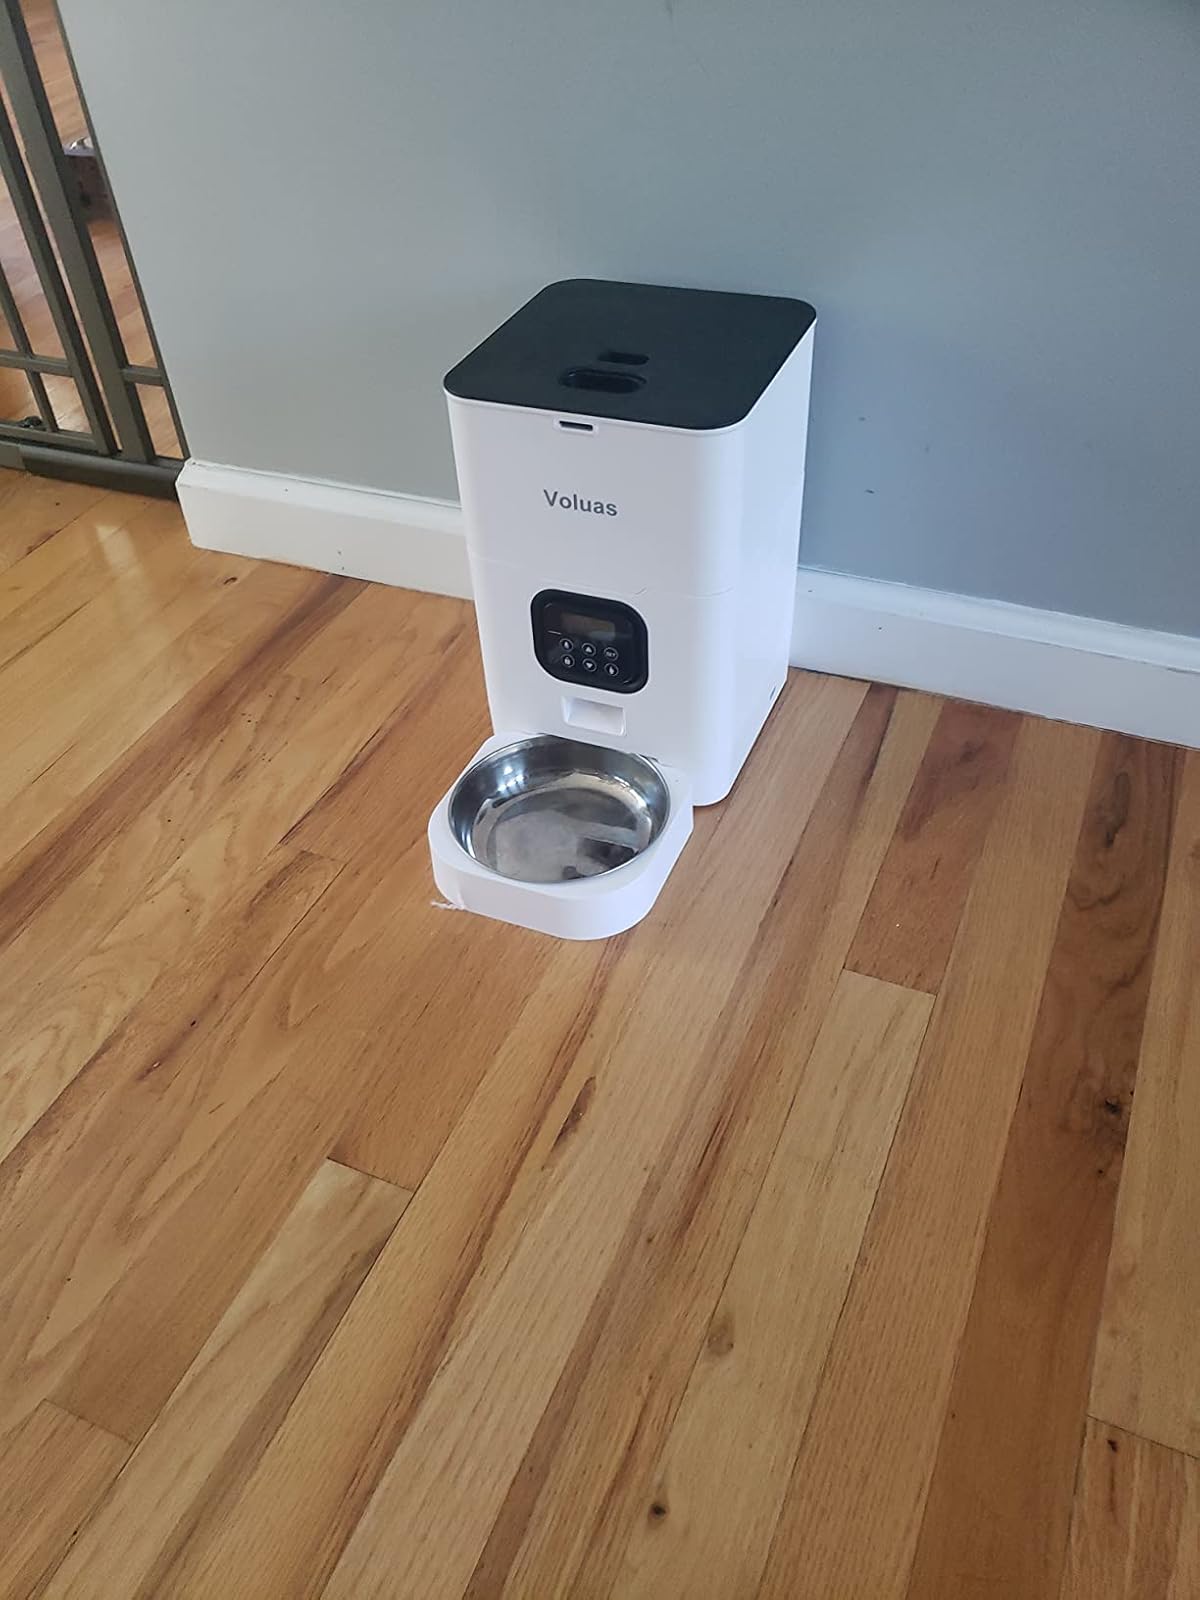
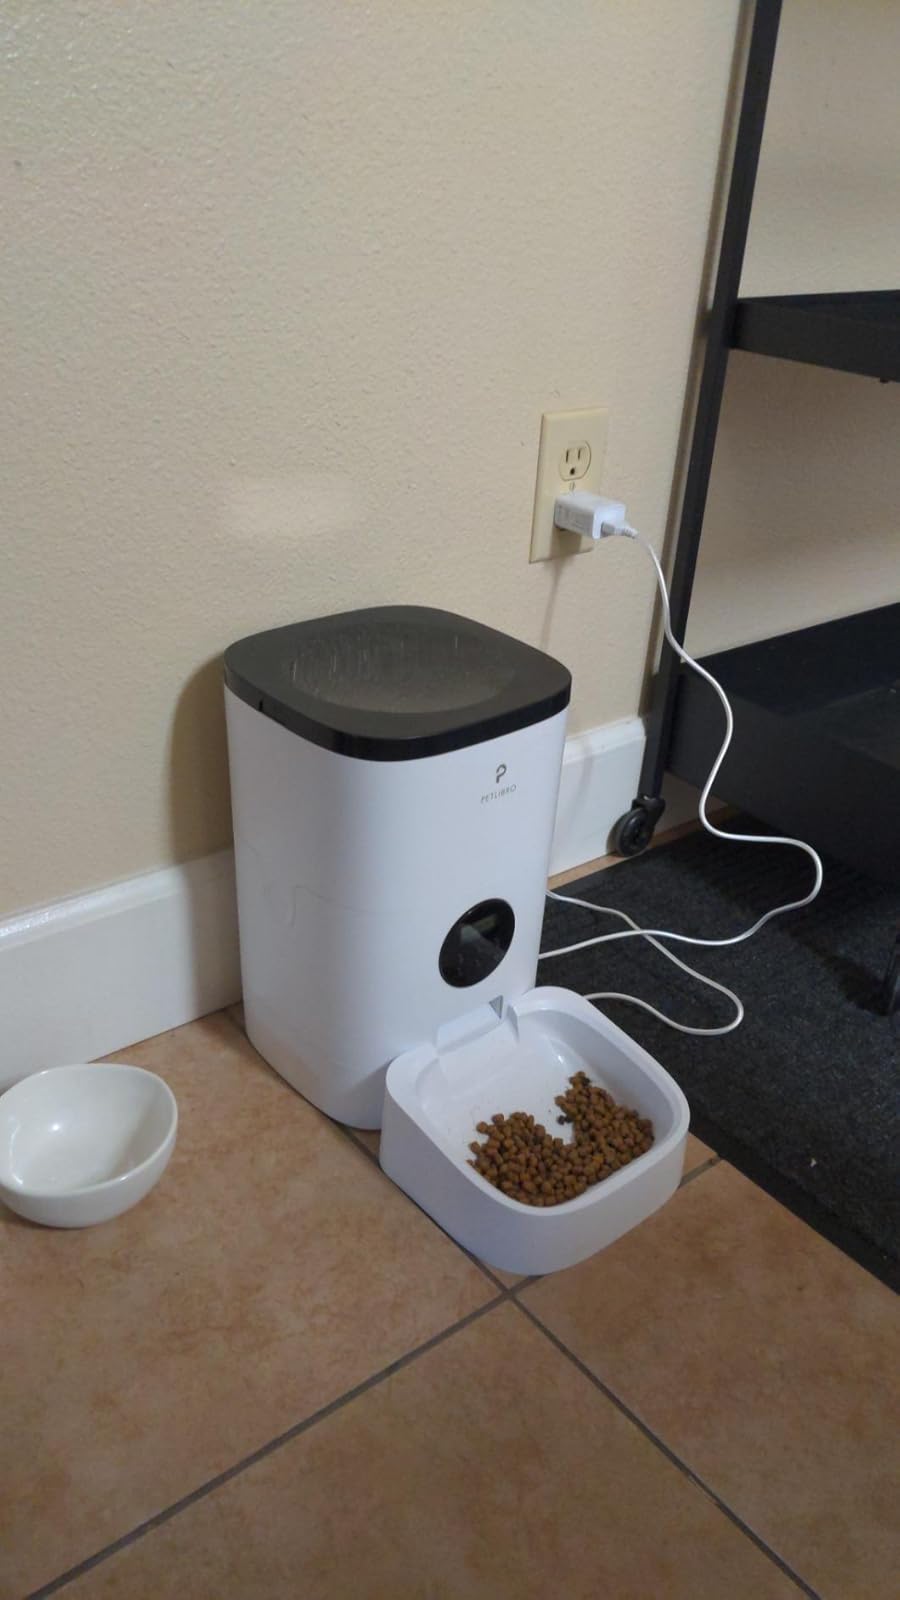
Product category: items_feeder
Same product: no